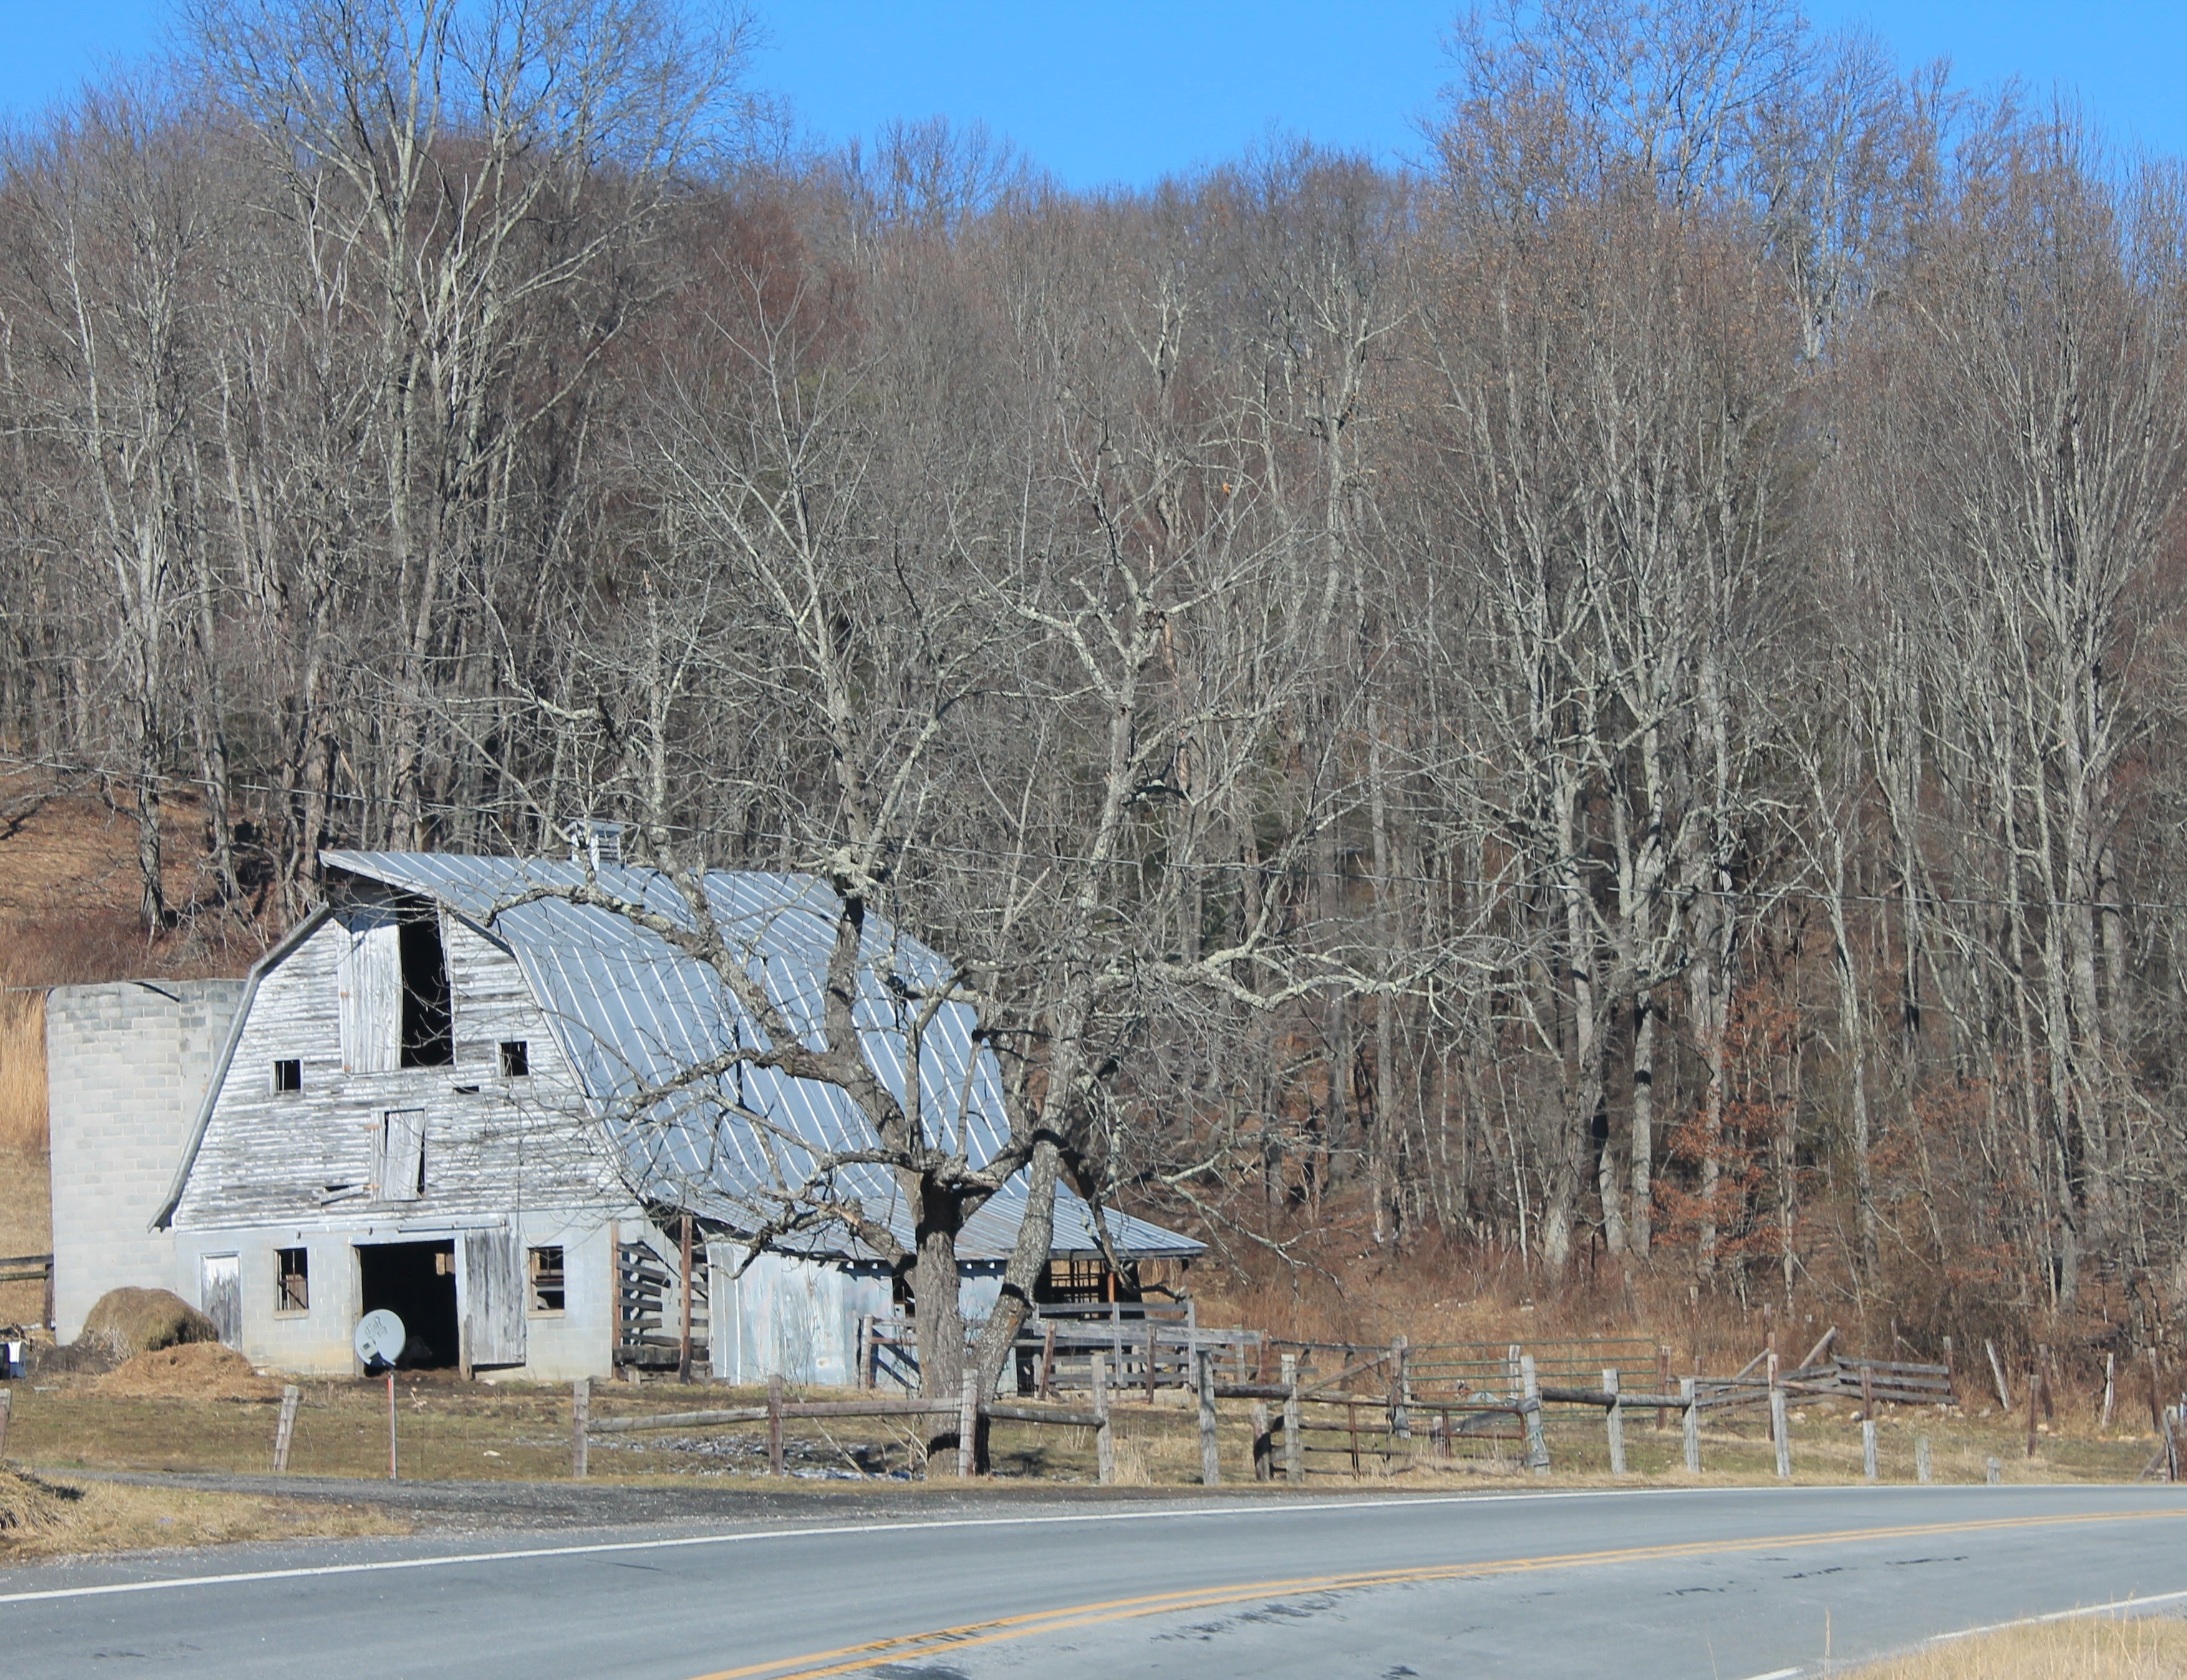
tree, snow, winter, architecture, wood, farm, countryside, building, barn, spooky, transport, rural, season, farmland